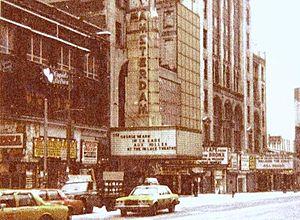
Le New Amsterdam Theatre est une salle de spectacle située sur la 42ᵉ Rue près de Times Square à New York. Elle fut d'abord ouverte en 1903, avec une décoration intérieure d'esprit Art nouveau, et fut un haut lieu de la vie mondaine de New York principalement de 1913 à 1927 sous le surnom de Ziegfeld Follies.